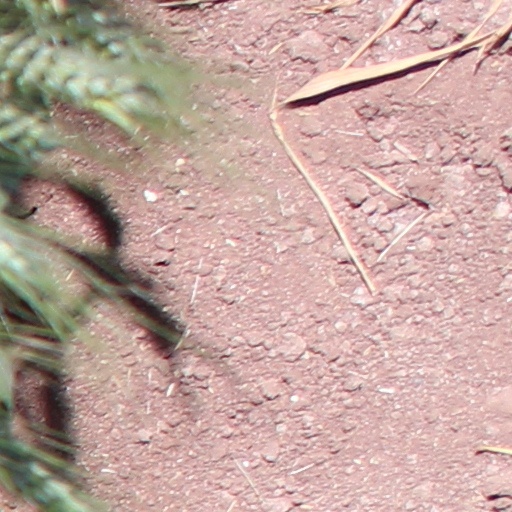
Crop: wheat